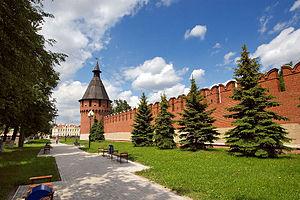
Un kremlin est un ensemble de fortifications des villes de l'ancienne Russie. Les kremlins, abritant à la fois les infrastructures militaires, les centres de pouvoir et les lieux de culte, avaient une dimension défensive, spirituelle et politique.